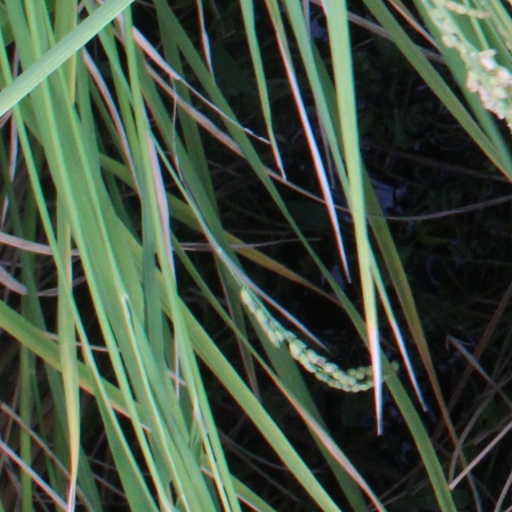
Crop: rice